Madeley, Shropshire

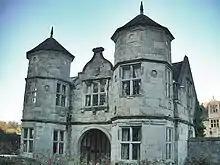
Madeley Court Gatehouse

In the 1970s, significant construction of new housing and recreation areas was undertaken by the Dawley Development Corporation, later known as the Telford Development Corporation, as part of the development of Telford New Town.